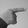
ASL letter: G